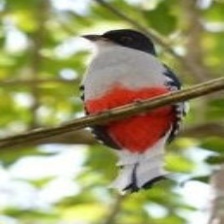
Species: CUBAN TROGON
Scientific name: PRIOTELUS TEMNURUS